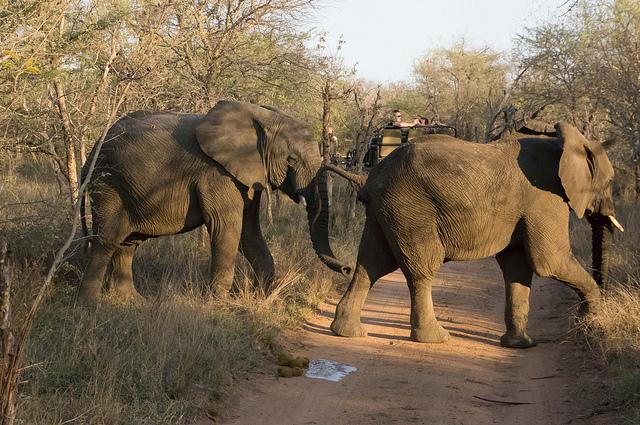
Two elephants cross a dirt road in a row.